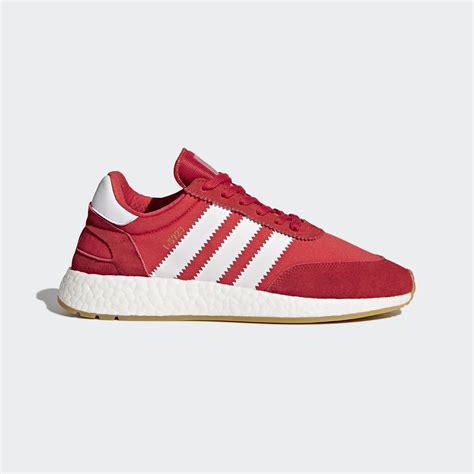
Brand: Adidas
Model: I 5923